Caller ID

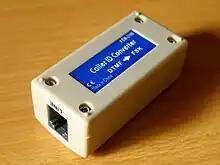
Converter that converts from DTMF to FSK format

Caller ID transmission is implemented using different technologies and standards in some countries. In the United States the Bellcore FSK standard is prevalent, whereas Taiwan uses ETSI FSK. Sometimes individual service providers within a country use different standards. Caller ID converters can be used to translate from one standard to another.